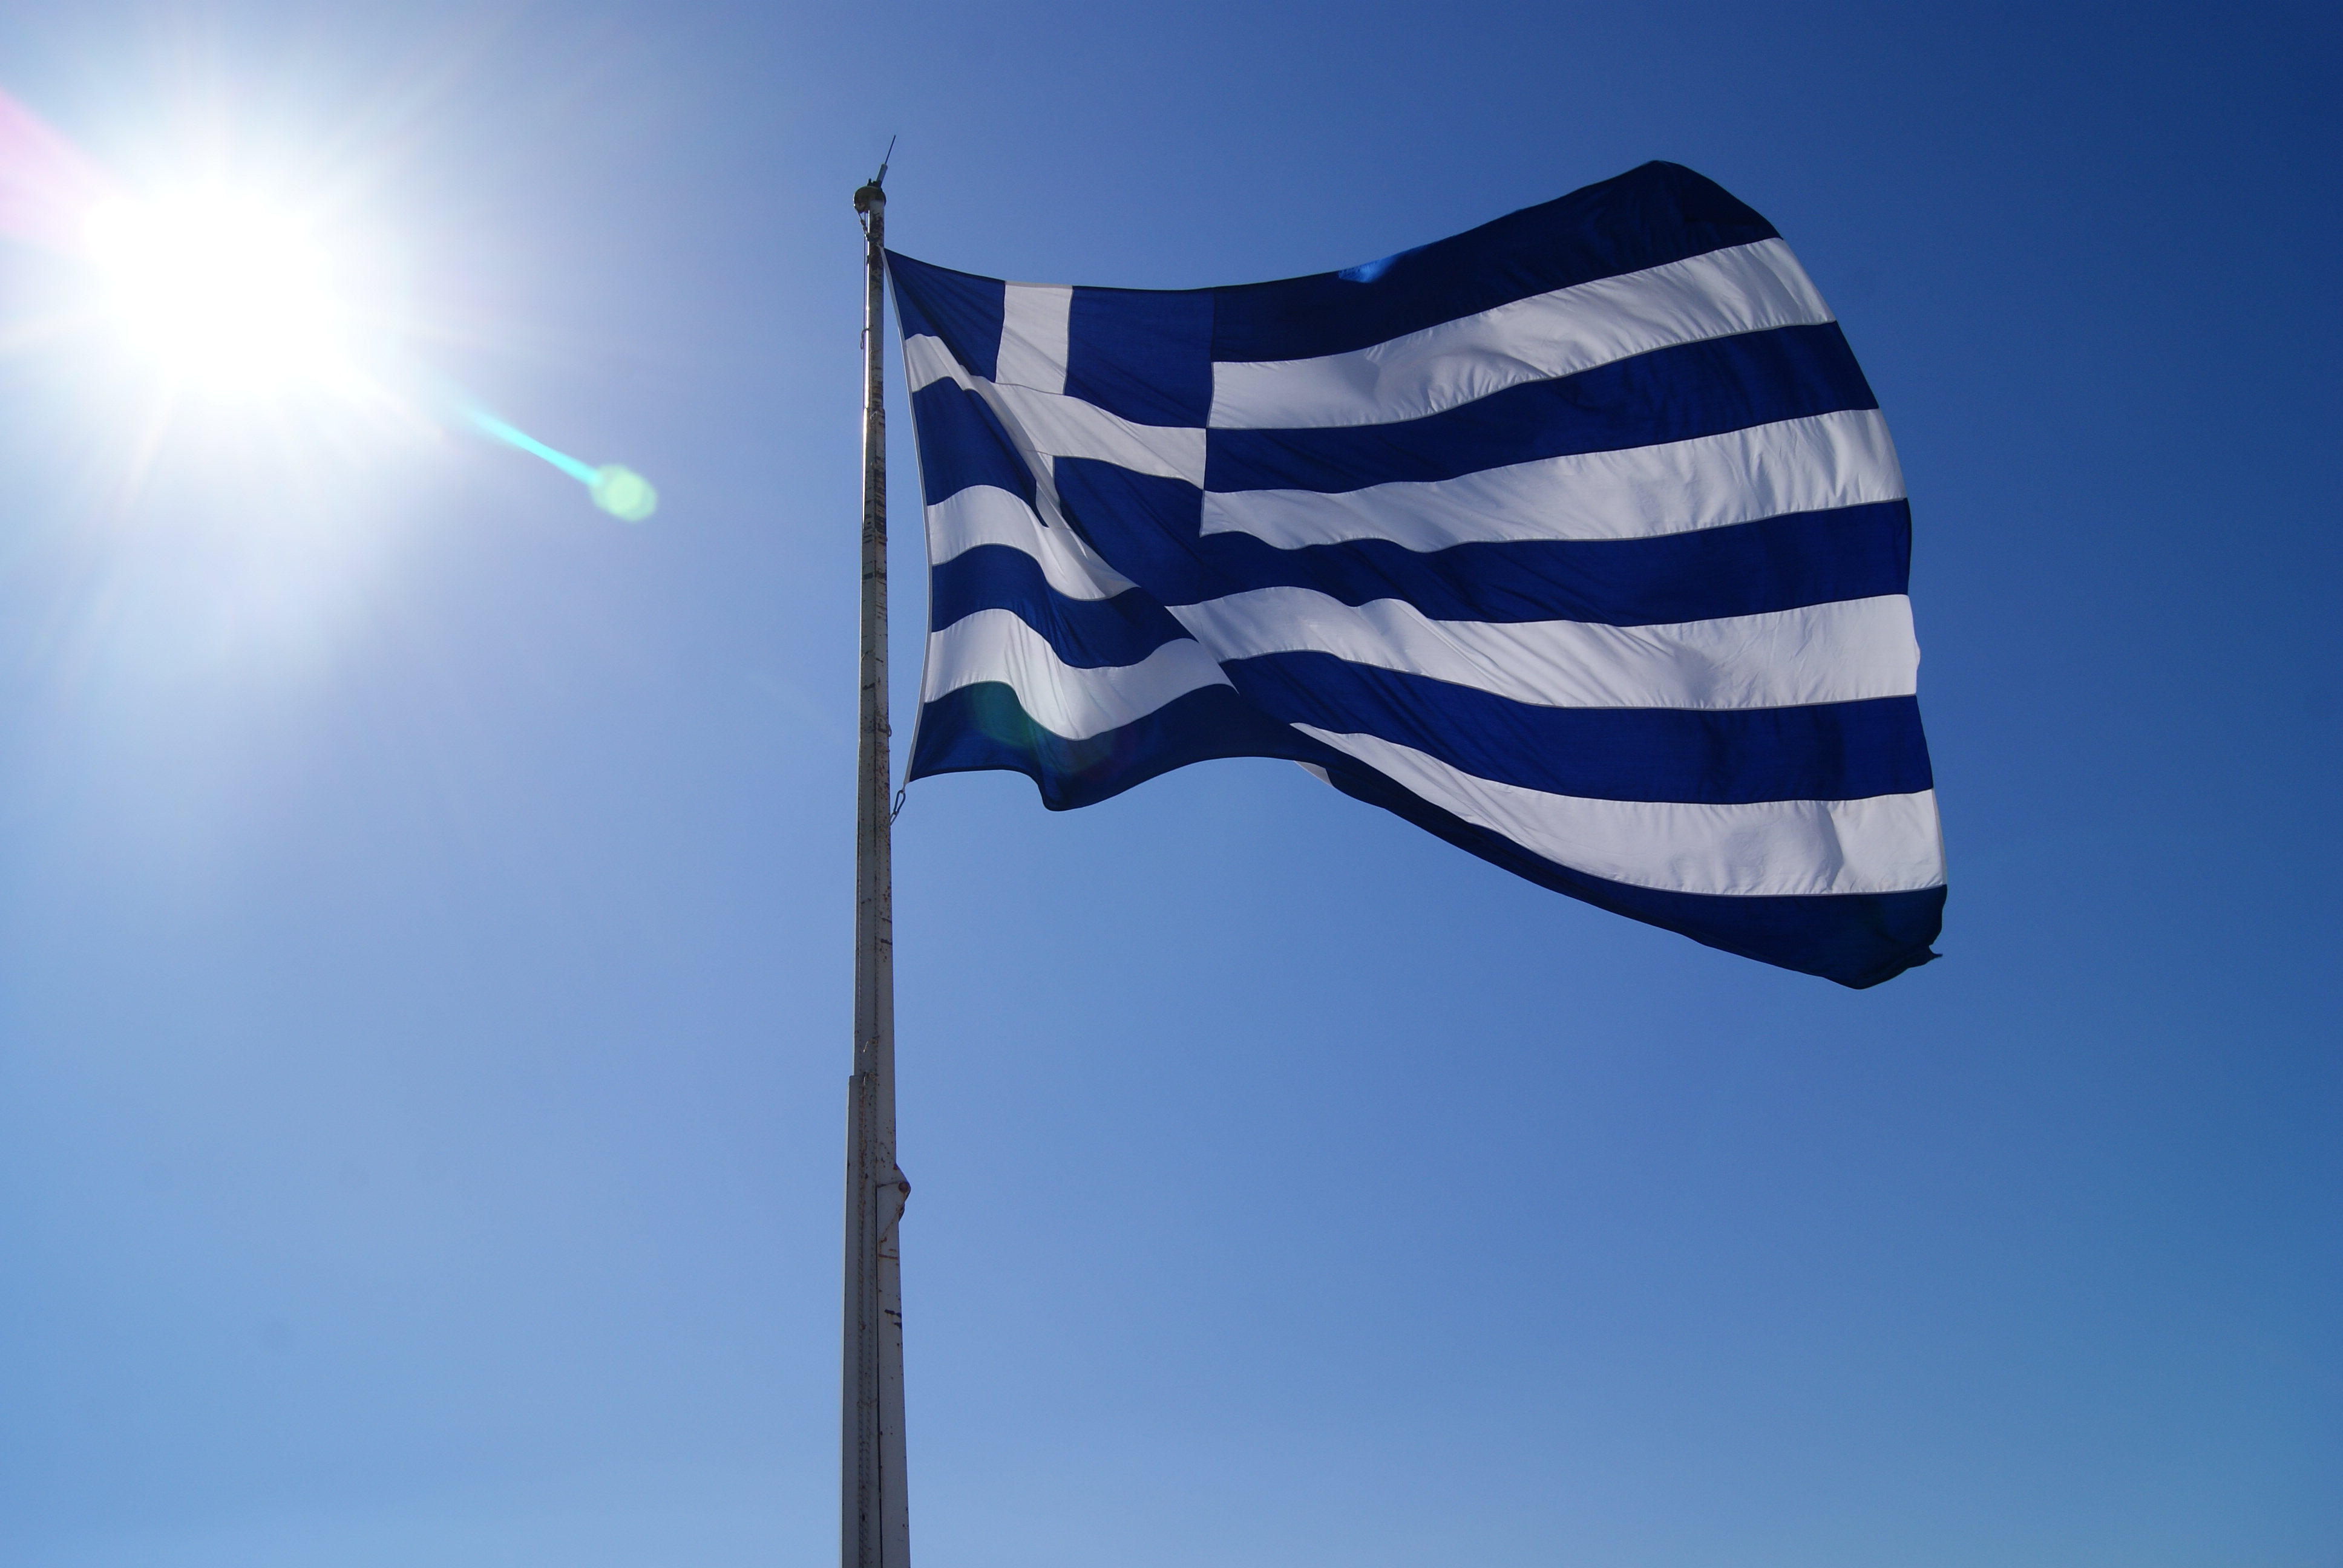
sky, wind, country, flag, blue, greece, flag of the united states